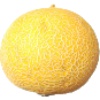
Label: Cantaloupe 1